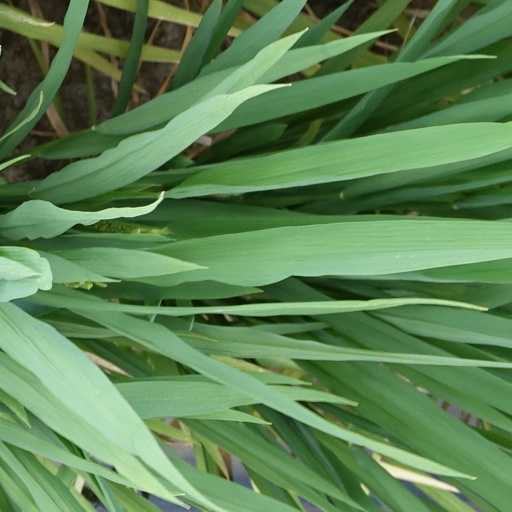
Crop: rice